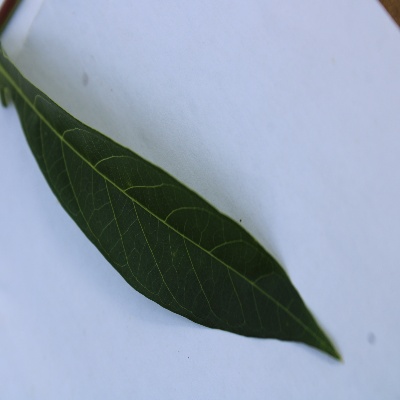
Crop: Cassava
Condition: healthy